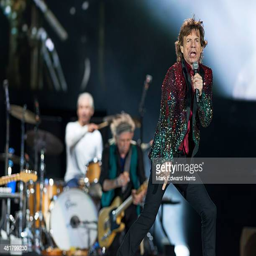
blues artist is photographed at festival for self assignment